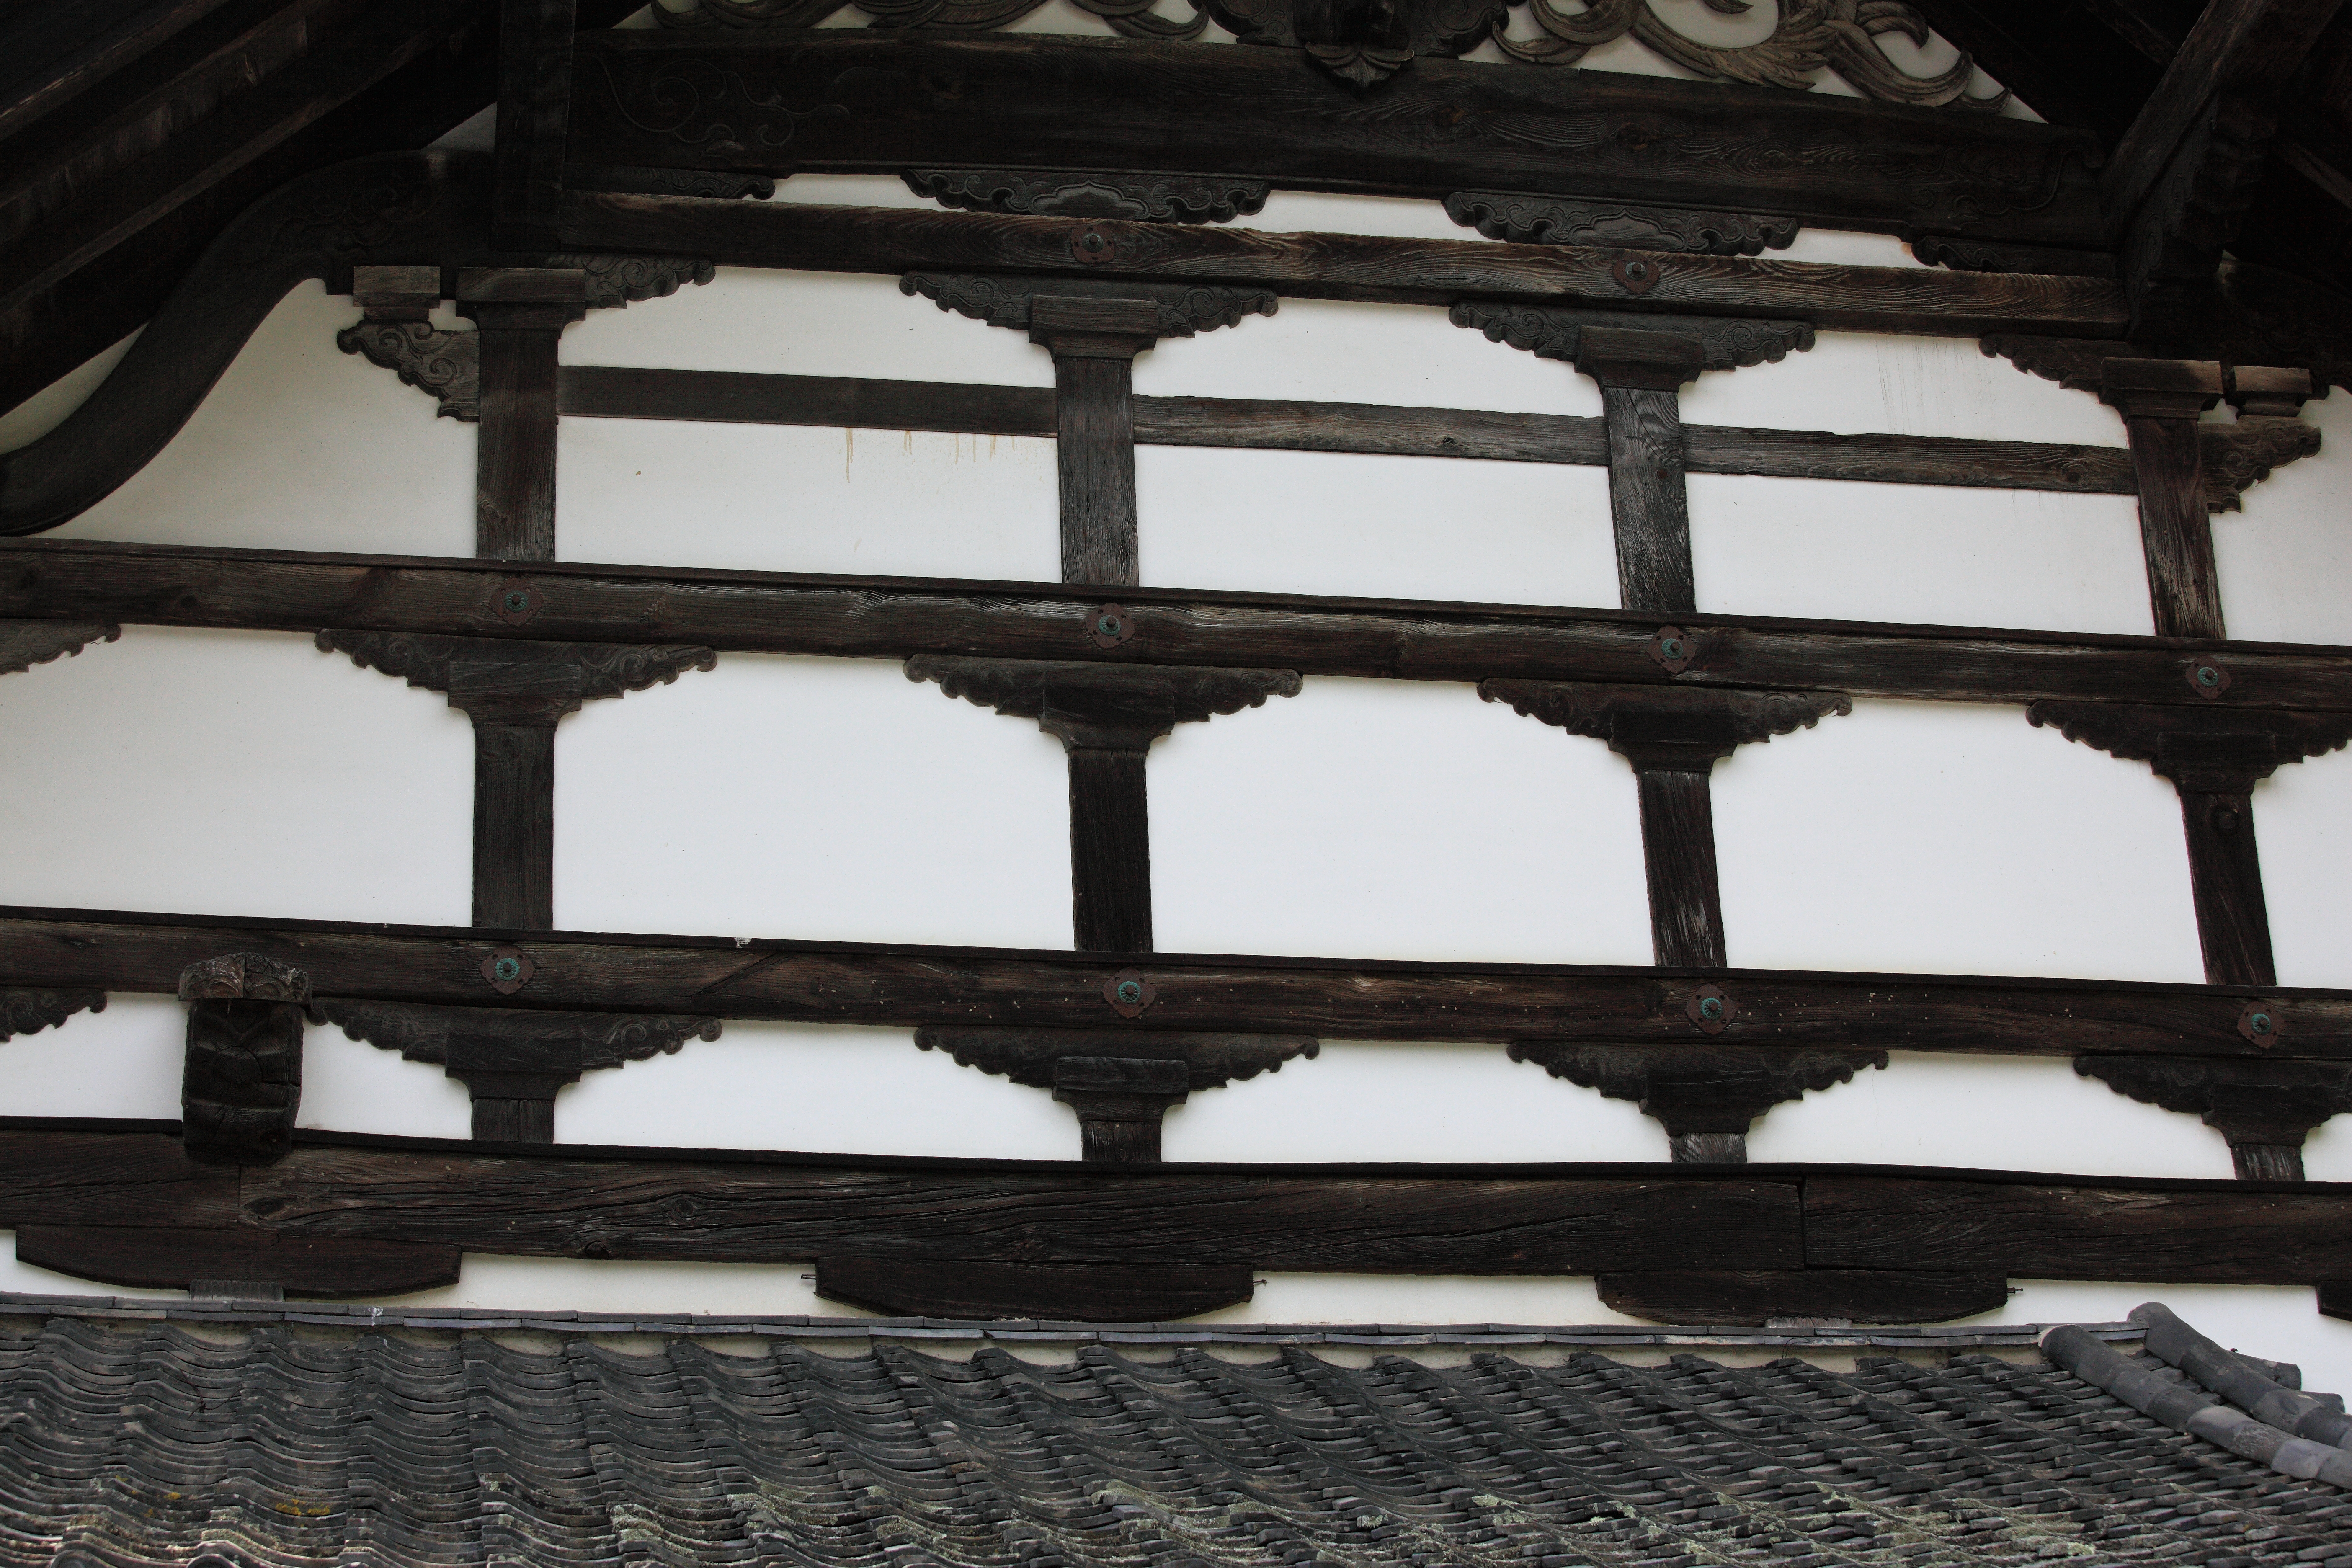
window, high, cool image, temple, 5d, iron, hires, markii, hi, res, resolution, automotive exterior